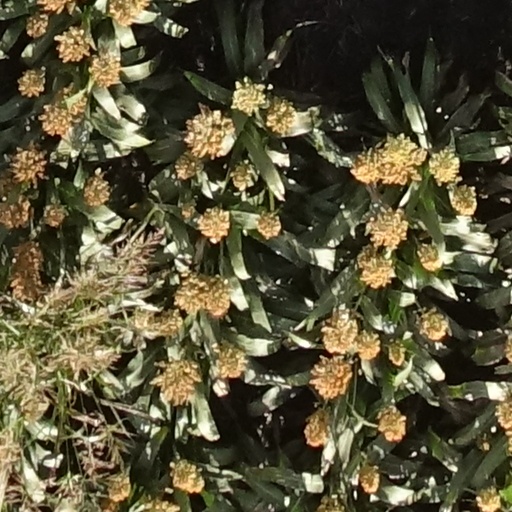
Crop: sorghum